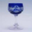
Label: cup